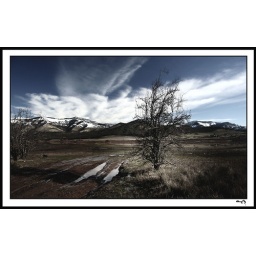
A dry lake bed in Southern Oregon